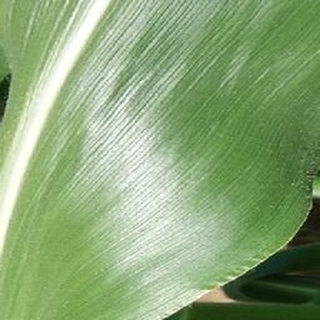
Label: healthy_corn